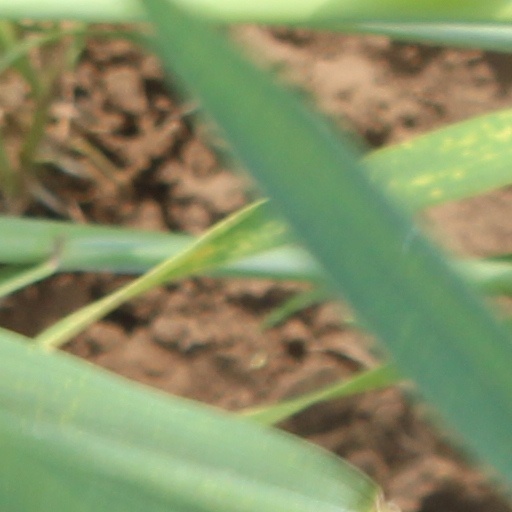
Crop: wheat